Richard Lucian Page

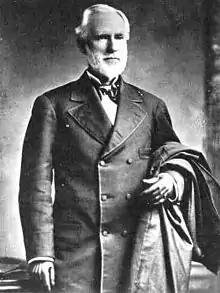
"Richard Lucian Page"

Richard Lucian Page (December 20, 1807 – August 9, 1901) was a United States Navy officer who joined the Confederate States Navy and later became a brigadier general in the Confederate States Army during the American Civil War.